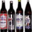
Label: bottle